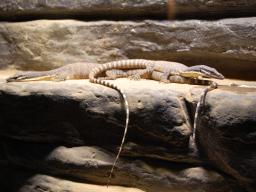
Label: Background_without_leaves